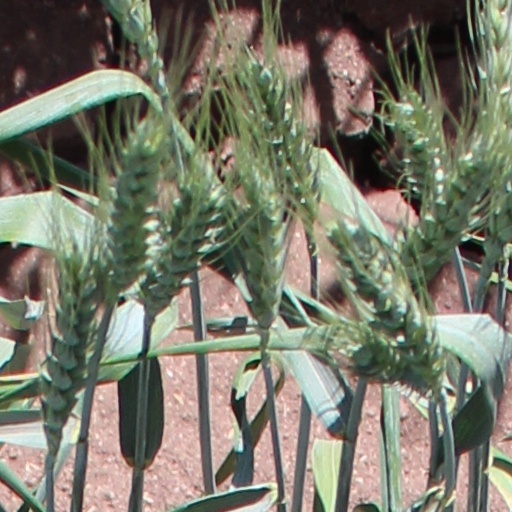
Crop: wheat